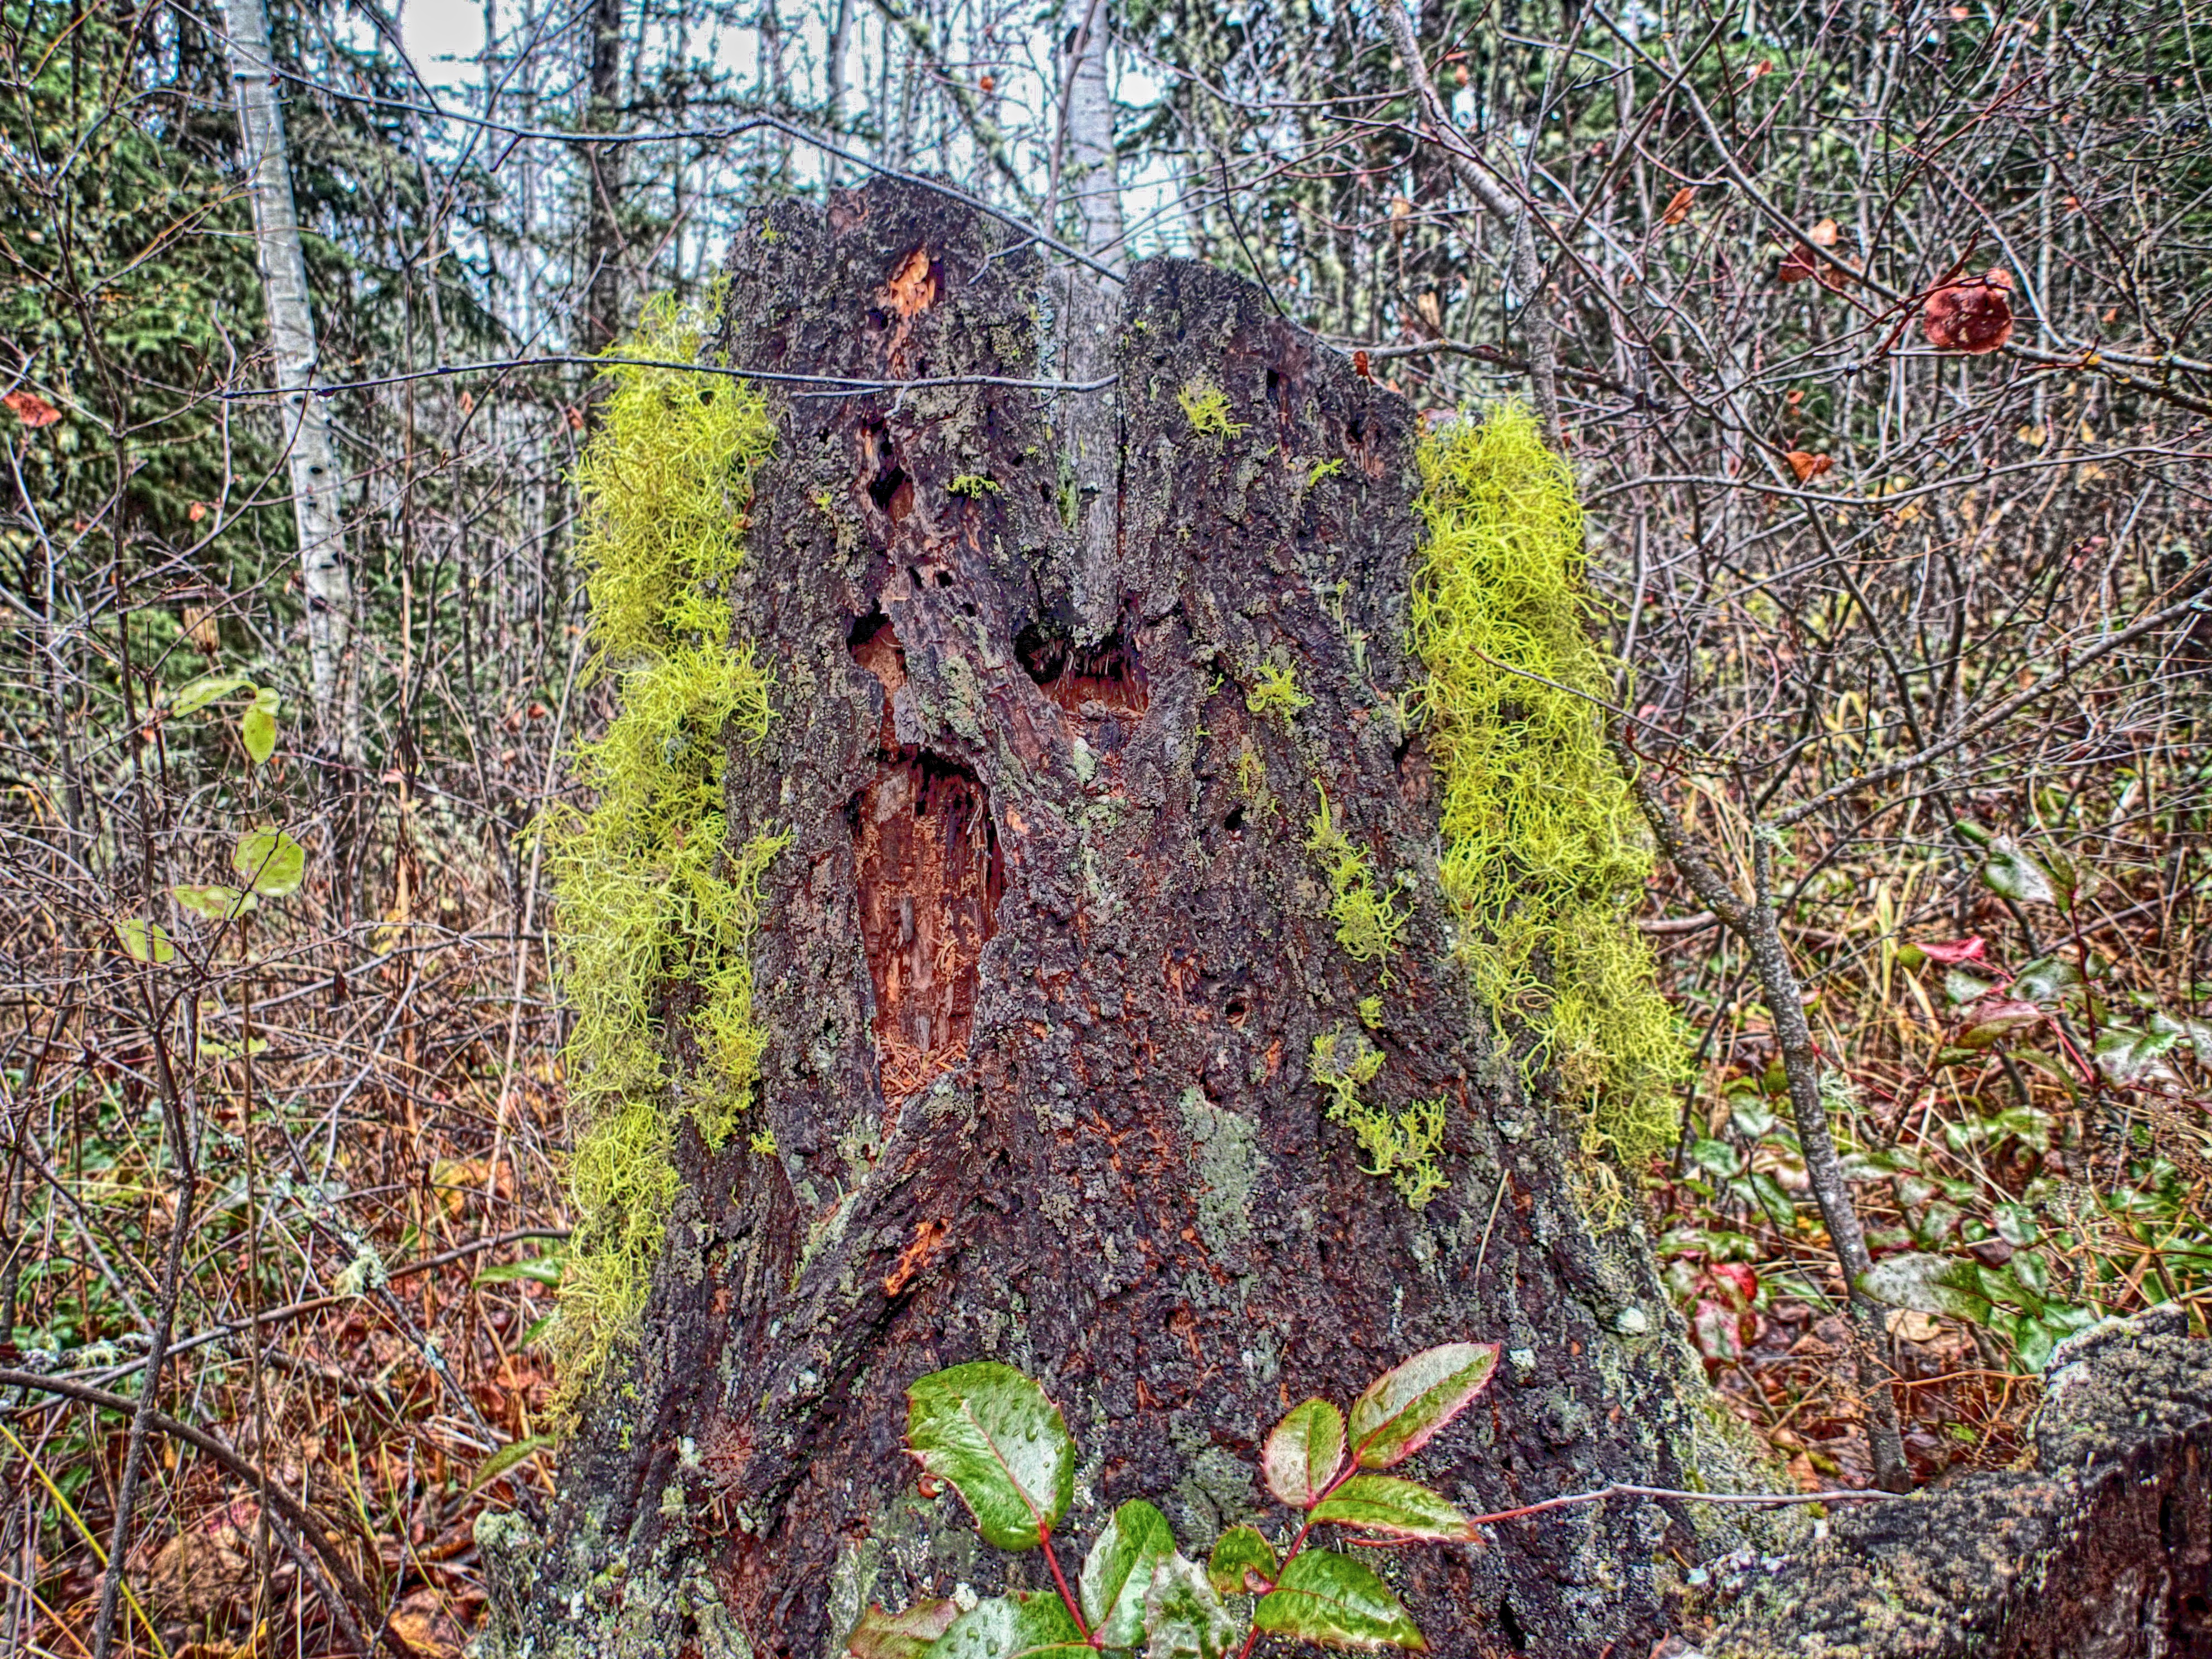
tree, forest, wilderness, plant, trail, leaf, flower, trunk, moss, wildlife, jungle, autumn, flora, season, spruce, shrub, rainforest, deciduous, woodland, habitat, ecosystem, biome, natural environment, woody plant, temperate coniferous forest, land plant